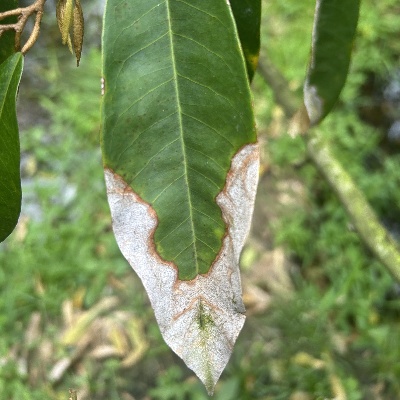
Label: Leaf_Colletotrichum